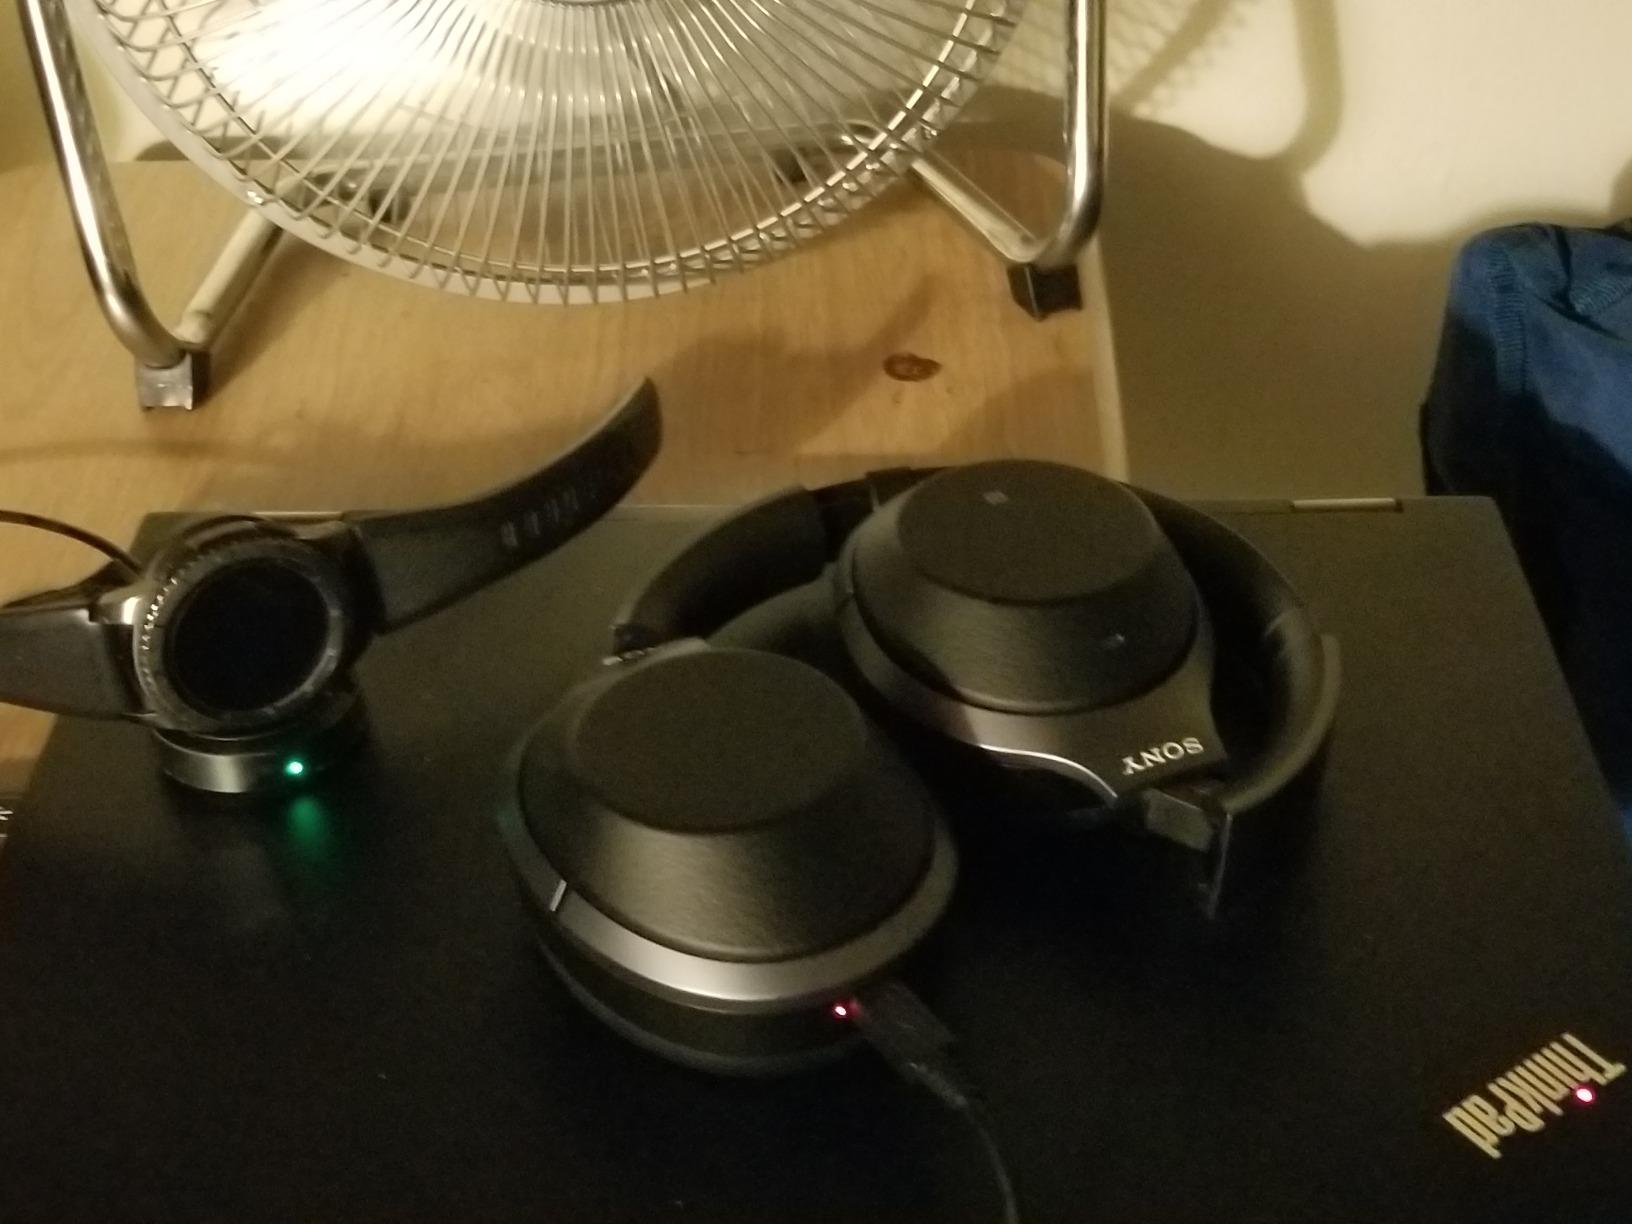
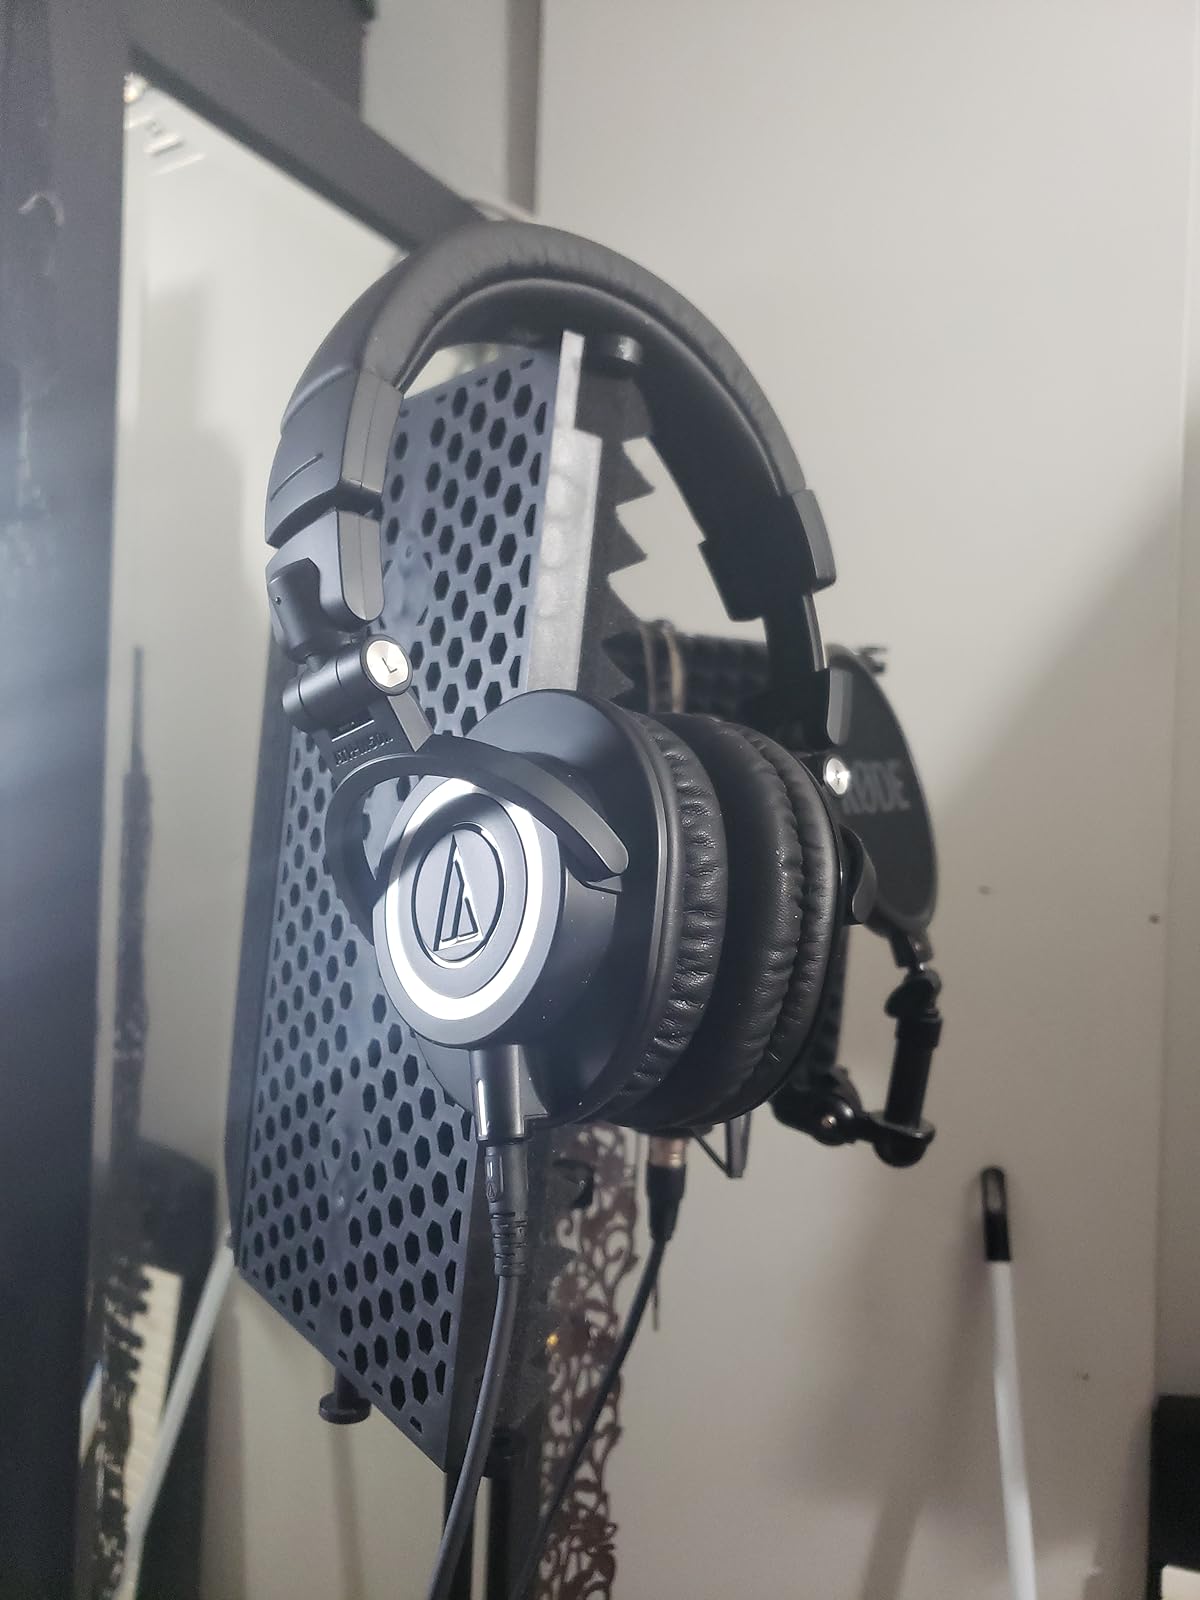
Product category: headphones
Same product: no